Willie Coffey

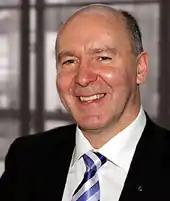
MSP portrait, 2012

William Lynch Coffey (born 24 May 1958) is a Scottish National Party (SNP) politician. He has been a Member of the Scottish Parliament (MSP) for Kilmarnock and Irvine Valley since 2011, and previously Kilmarnock and Loudoun from 2007 to 2011, before boundary changes.